Najima Castle

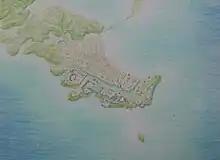
A reconstruction drawing of Najima Castle, oblique view from the north-west, as it may have appeared in the late 16th century.

Najima Castle was located on a peninsula projecting into Hakata Bay on the north of the estuary of the Tatara River. The castle fundamentally consisted of the hon-maru or primary kuruwa, the ni-no-maru or secondary kuruwa, and the san-no-maru or tertiary kuruwa, respectively ranging from west to east, and extending for over 900 meters or 2953 ft. The hon-maru, presumably the highest place in the castle, is now about 25 meters or 82 ft. above sea level.